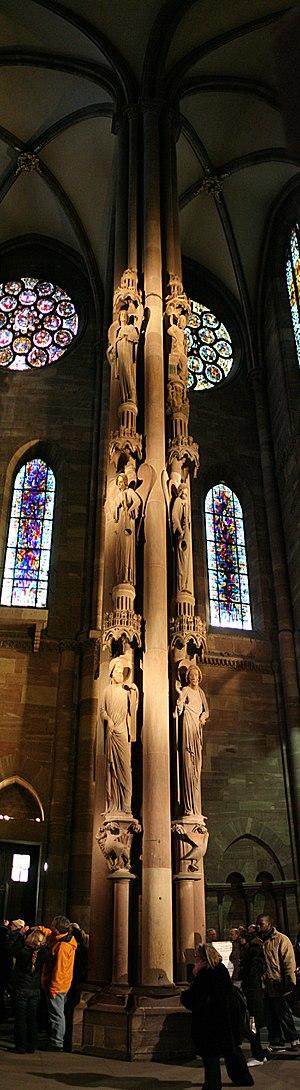
Pilier des anges de la cathédrale Notre-Dame de Strasbourg (bras Sud du transept).Assemblage de 4 photos avec Hugin 0.7.0
La cathédrale Notre-Dame de Strasbourg est une cathédrale gothique catholique située à Strasbourg, en région Grand Est, dans le département français du Bas-Rhin en Alsace.
En architecture, ameublement, sculpture et ingénierie des structures, une colonne est un support vertical dont le plan est un cercle ou un polygone régulier à plus de quatre côtés. Elle se distingue du pilier et du pilastre.